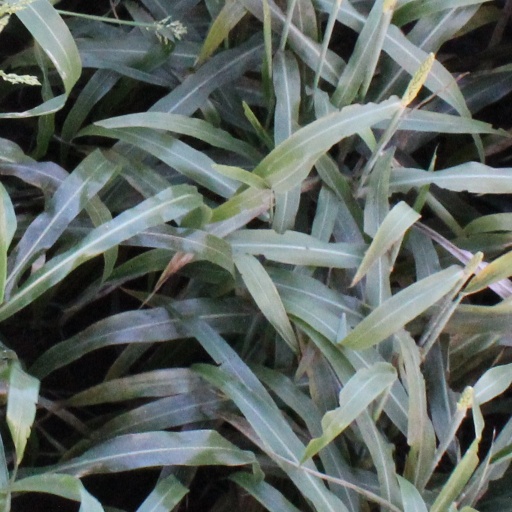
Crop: sorghum